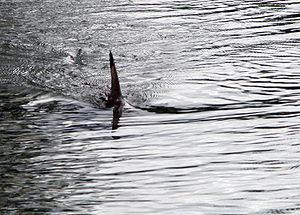
Aileron de requin.
Les Dents de la mer est un film américain, du genre horreur-thriller, réalisé par Steven Spielberg, sorti en 1975.
Dans la série d'animation américaine Les Simpson, les épisodes contiennent presque tous des références culturelles, principalement à des films, mais également à des œuvres picturales célèbres, des œuvres musicales, des bandes dessinées, des œuvres littéraires, d'autres séries, des évènements historiques, ou bien encore à des légendes urbaines.